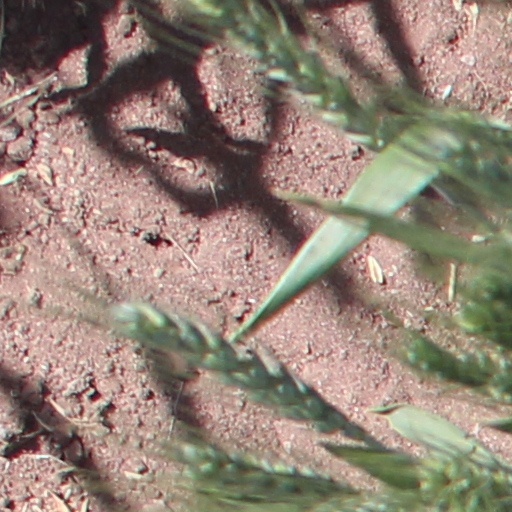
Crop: wheat